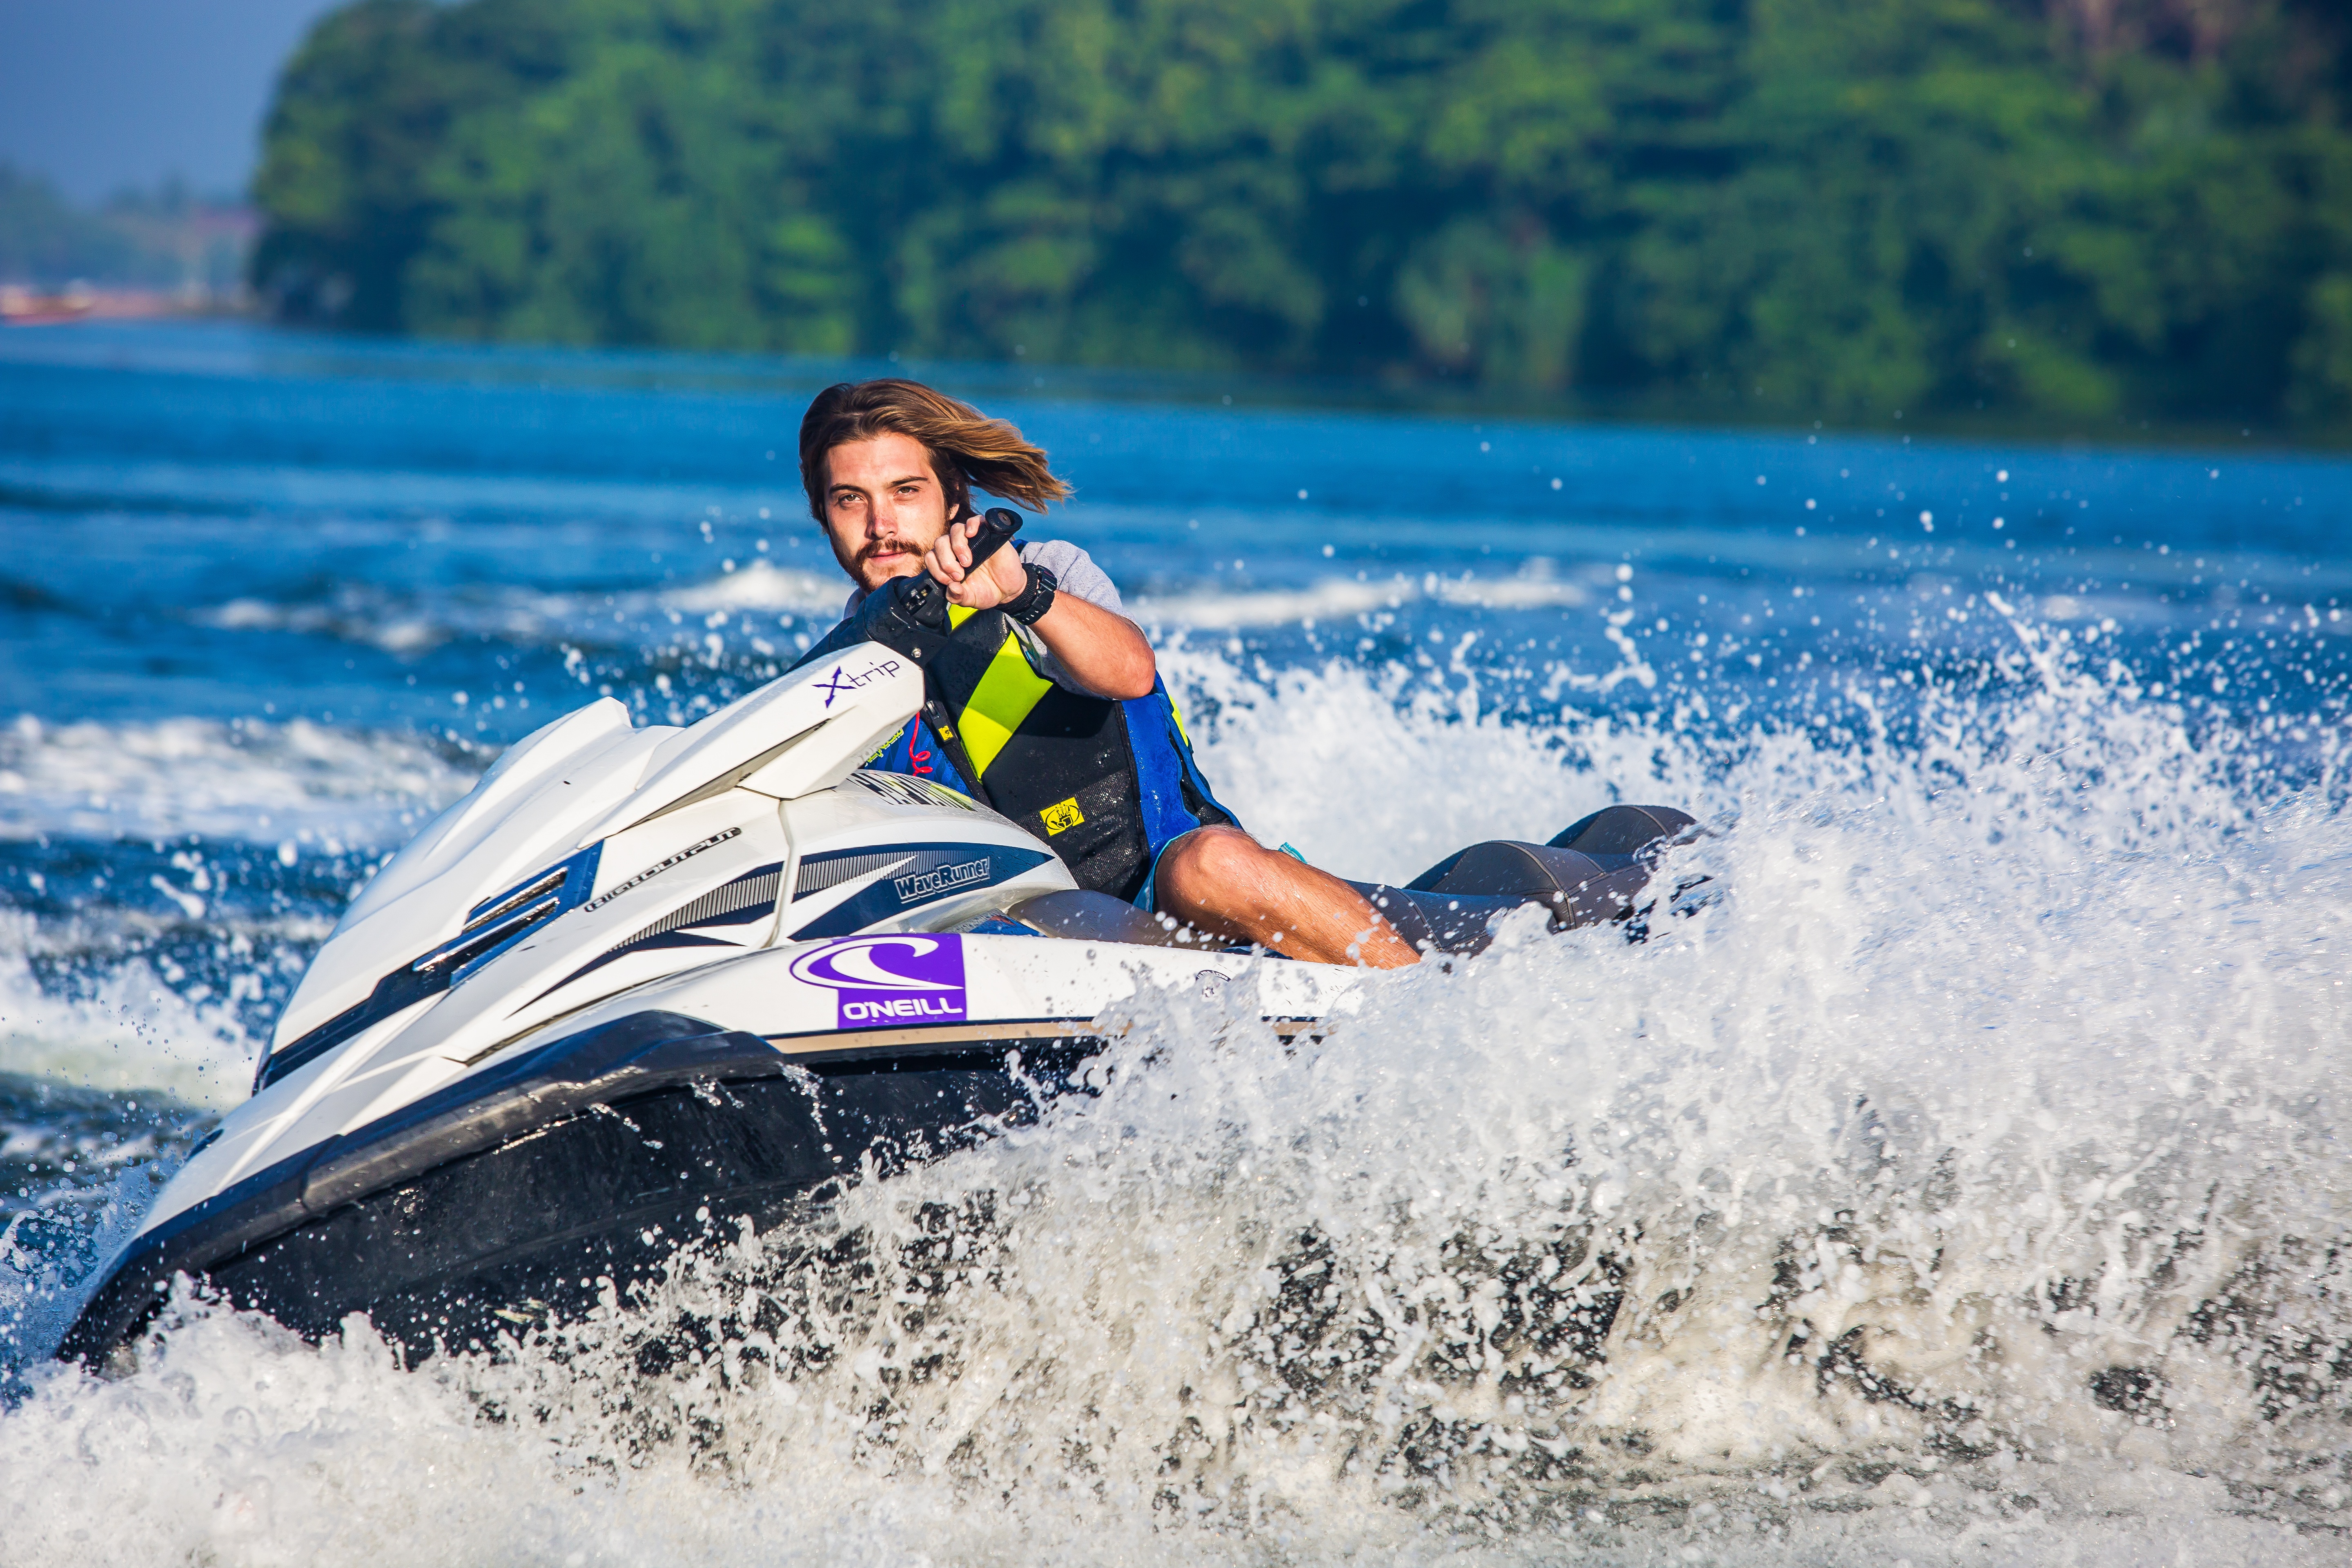
man, beach, water, ocean, people, sport, boat, wave, vacation, recreation, transport, vehicle, splash, holiday, extreme sport, activity, sports, boating, ski, watercraft, motorsport, water sport, jet ski, outdoor recreation, water bike, jet ski rider, water bike rider, powerboating, personal water craft